Barbuda

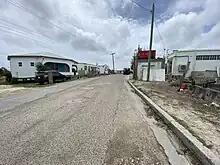
Middle Section area of Codrington, home to the tourism office, supermarkets, Barbuda Council administrative buildings, the sports complex, and public health departments

There are a total of 160.56 square kilometers of land, which is equivalent to 62 square miles. Codrington, which is the largest town, has a population of estimated 1,300 people . Coral limestone makes up the majority of the island, which has very little topographical diversity. The Barbuda Highlands on the eastern side of the island is home to hills that can reach heights of up to 38 meters (125 feet), but the majority of the island is quite flat, and the northwest corner is home to many lagoons.